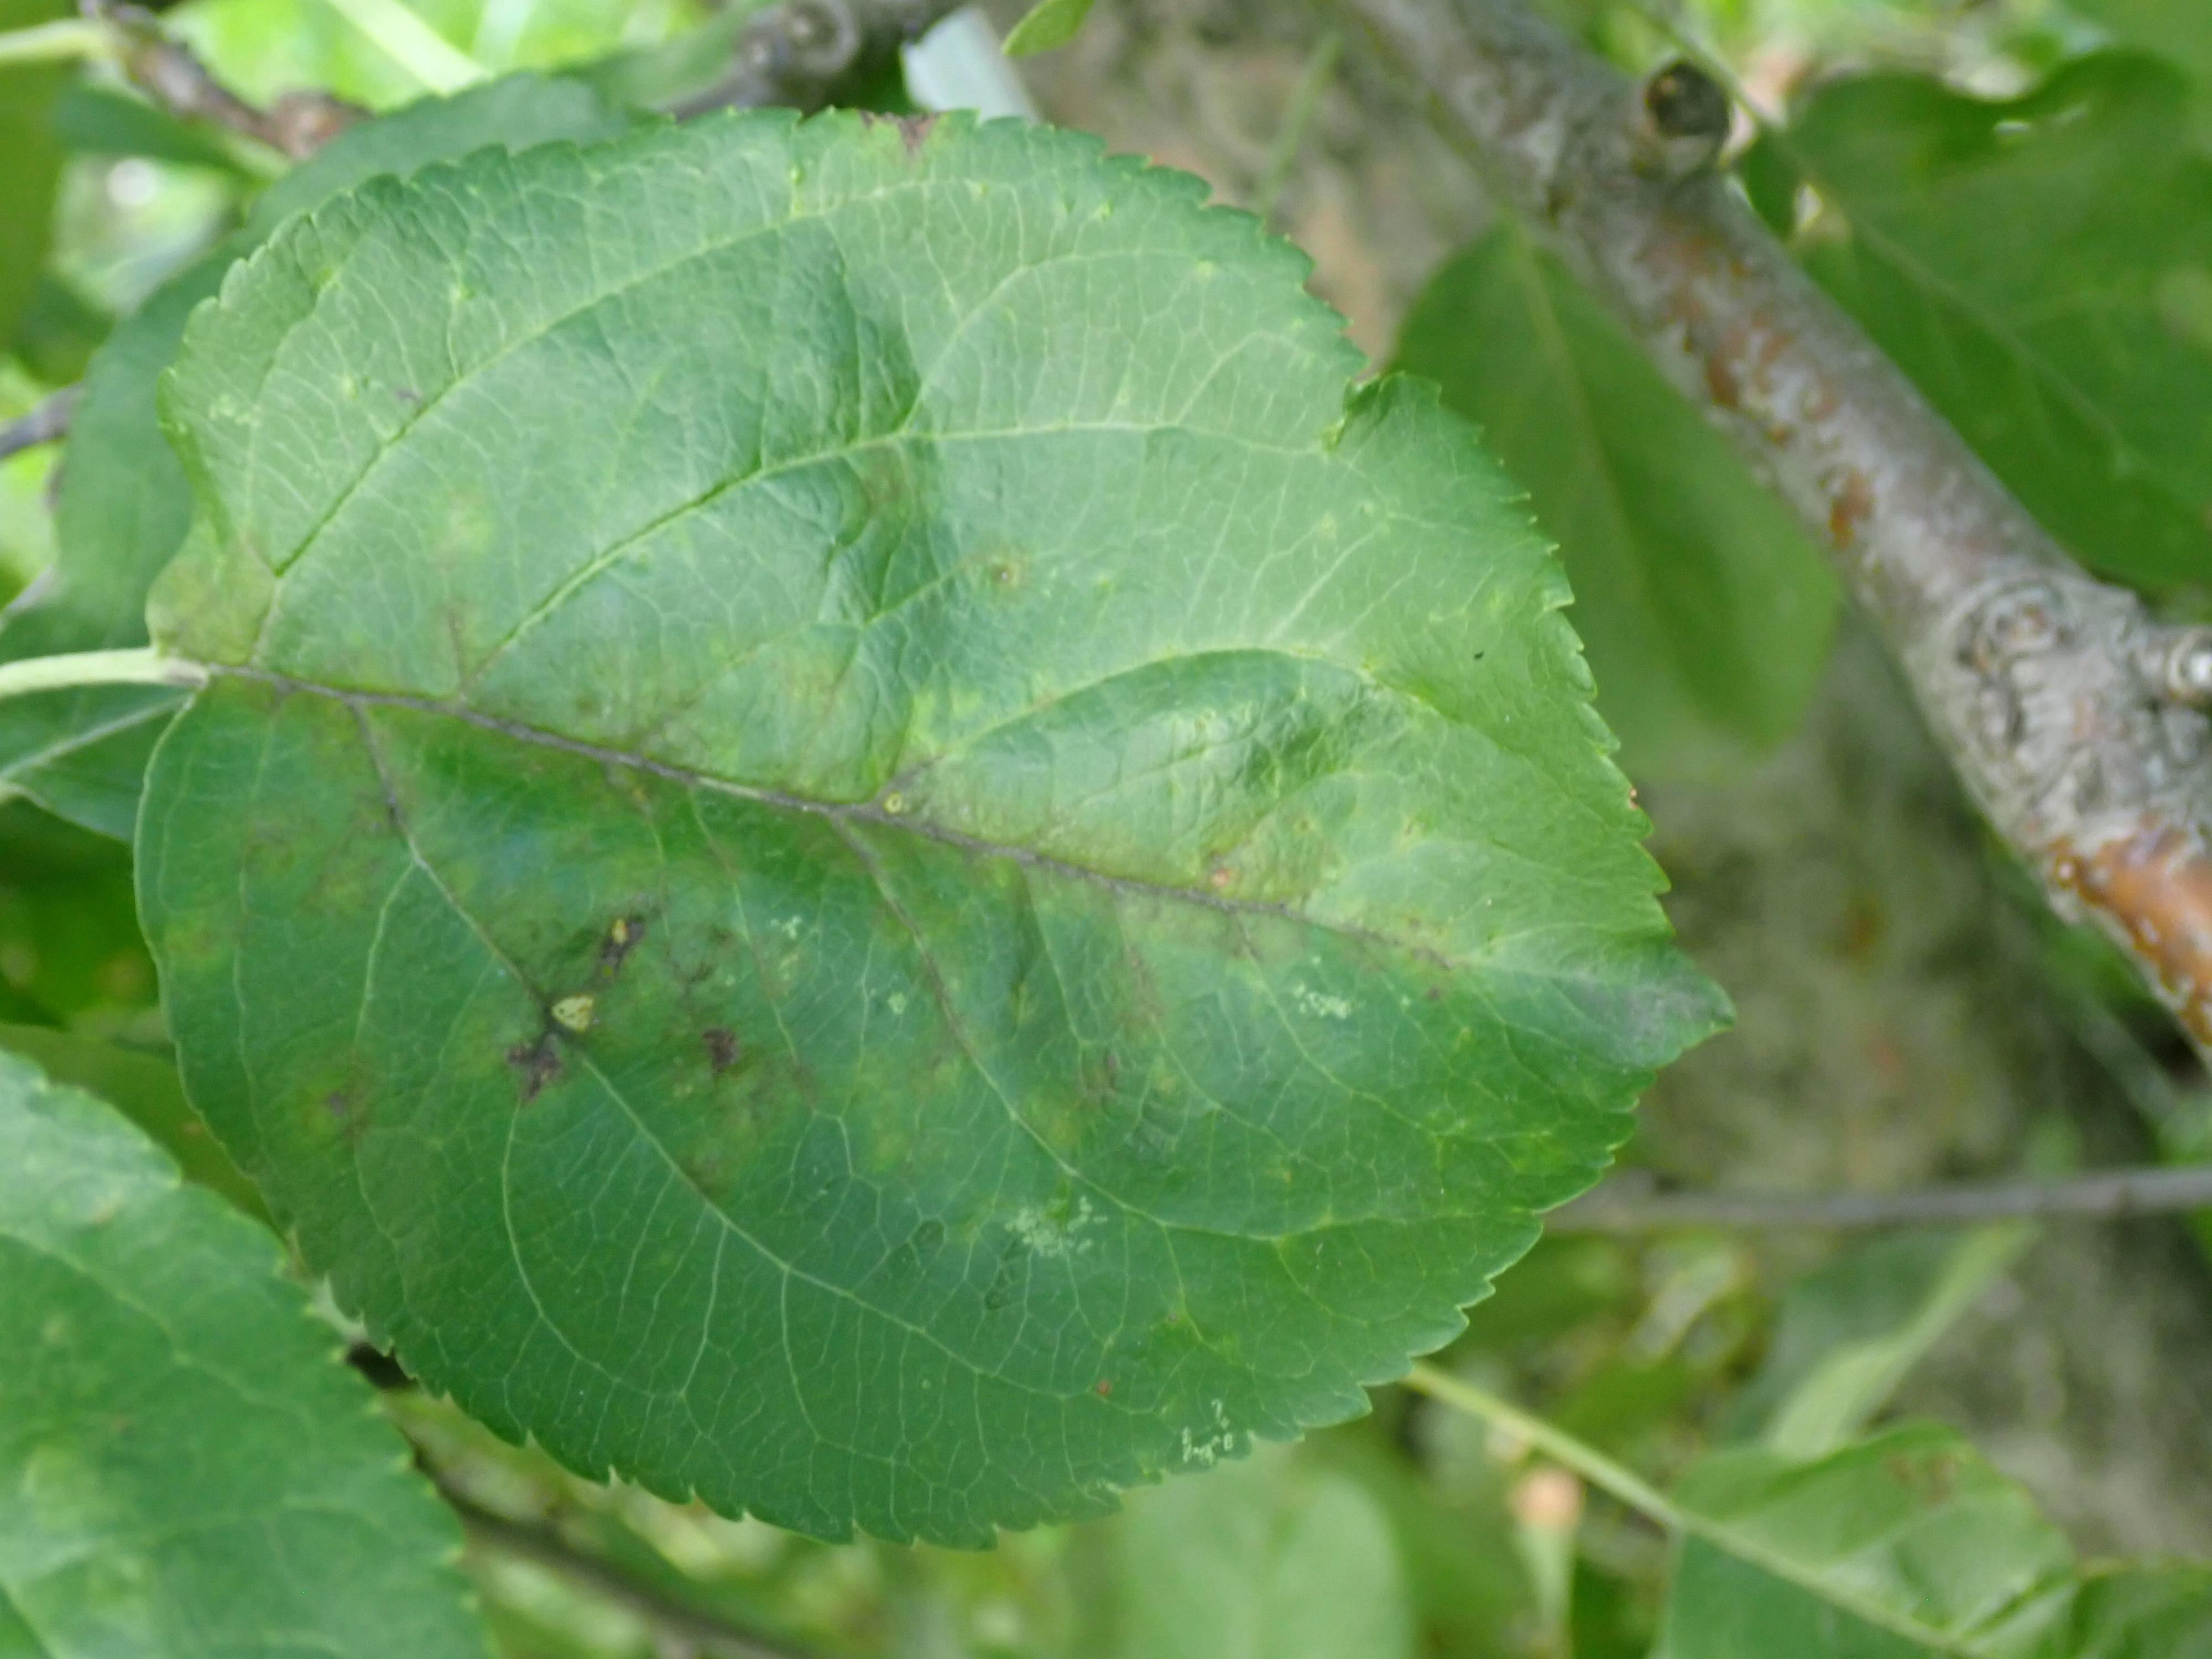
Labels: scab